Western Kentucky University

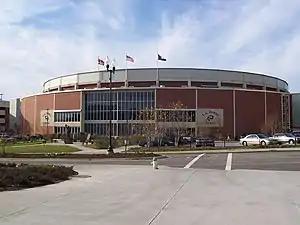
E.A. Diddle Arena, home to the Men's and Women's Basketball teams at WKU

The WKU Honors College became the first Honors College in the Commonwealth of Kentucky on July 1, 2007. The Honors College serves over 1,300 active Honors students with the 2016 incoming freshman class ACT/SAT average ranking among the top 6% in the nation.